Alfred Gilman Sr.

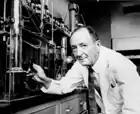

Alfred Zack Gilman (February 5, 1908 – January 13, 1984) was an American pharmacologist best known for pioneering early chemotherapy techniques using nitrogen mustard with his colleague, Louis S. Goodman. The pair also published the classic textbook "The Pharmacological Basis of Therapeutics" in 1941, and Gilman served as an editor for its first six editions. Gilman served on the faculties of the Yale School of Medicine, the Columbia College of Physicians and Surgeons, and the Albert Einstein College of Medicine, where he founded the Department of Pharmacology. He was a member of U.S. National Academy of Sciences.